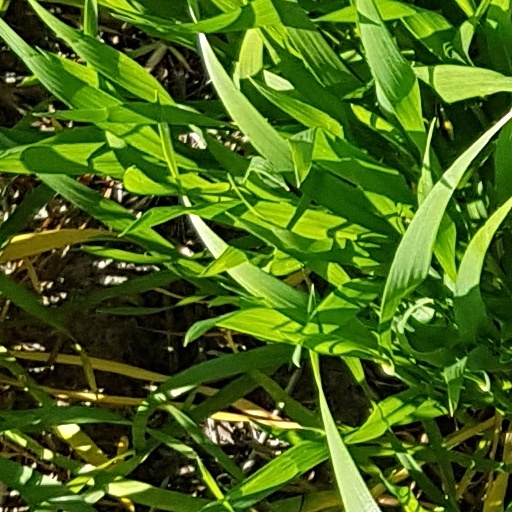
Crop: wheat